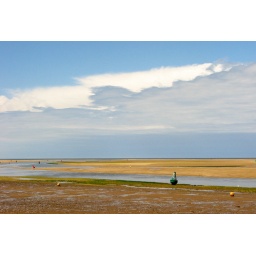
Buoys on the beach with sky in Holkham Bay.